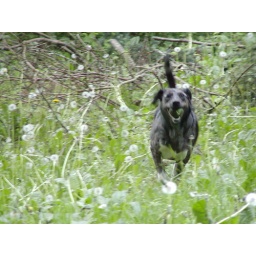
My dog Cinder playing ball in the yard. She's got more energy than a pound of sunshine.